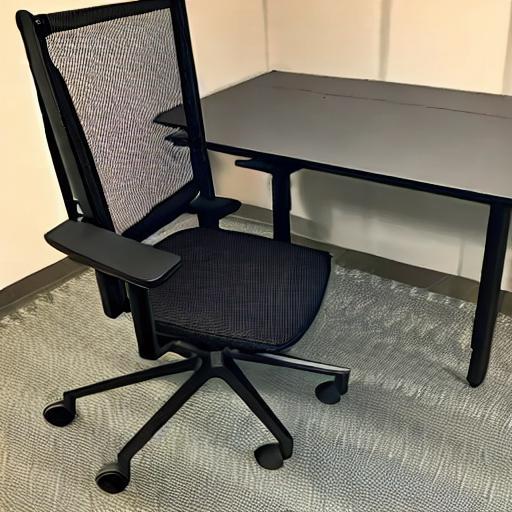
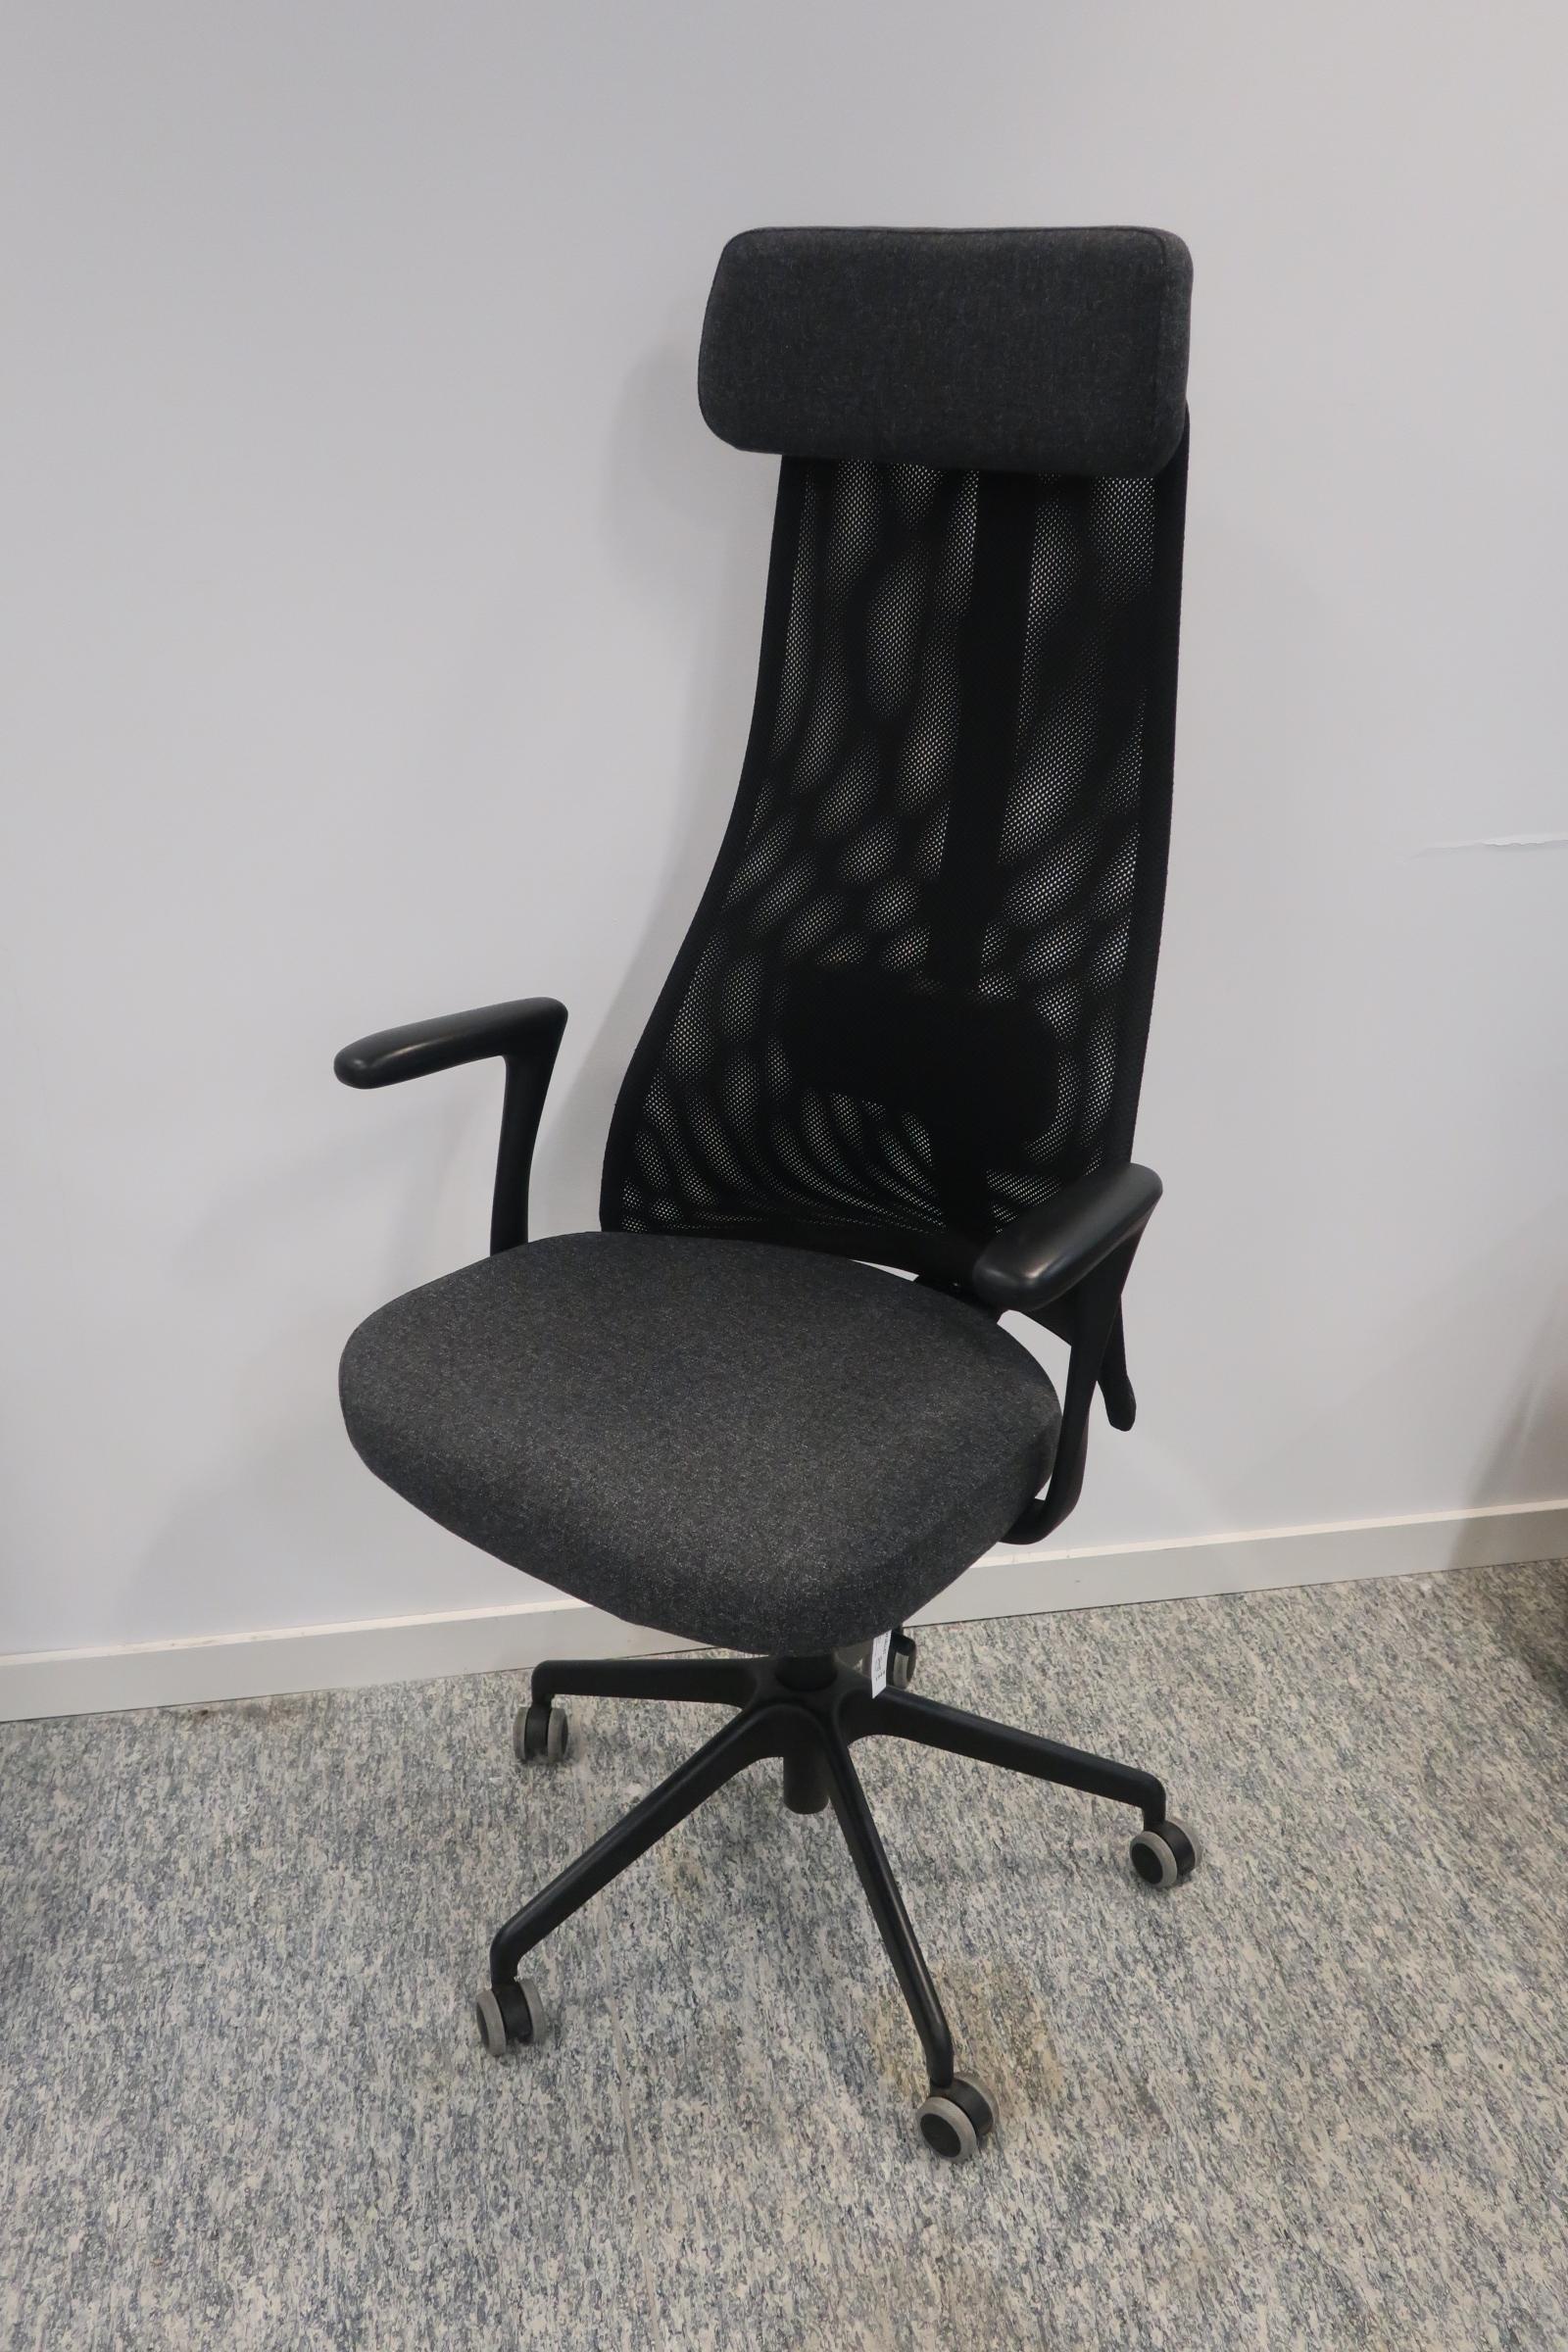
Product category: items_chair
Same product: no